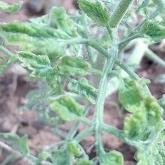
Crop: Tomato
Condition: virosis-d